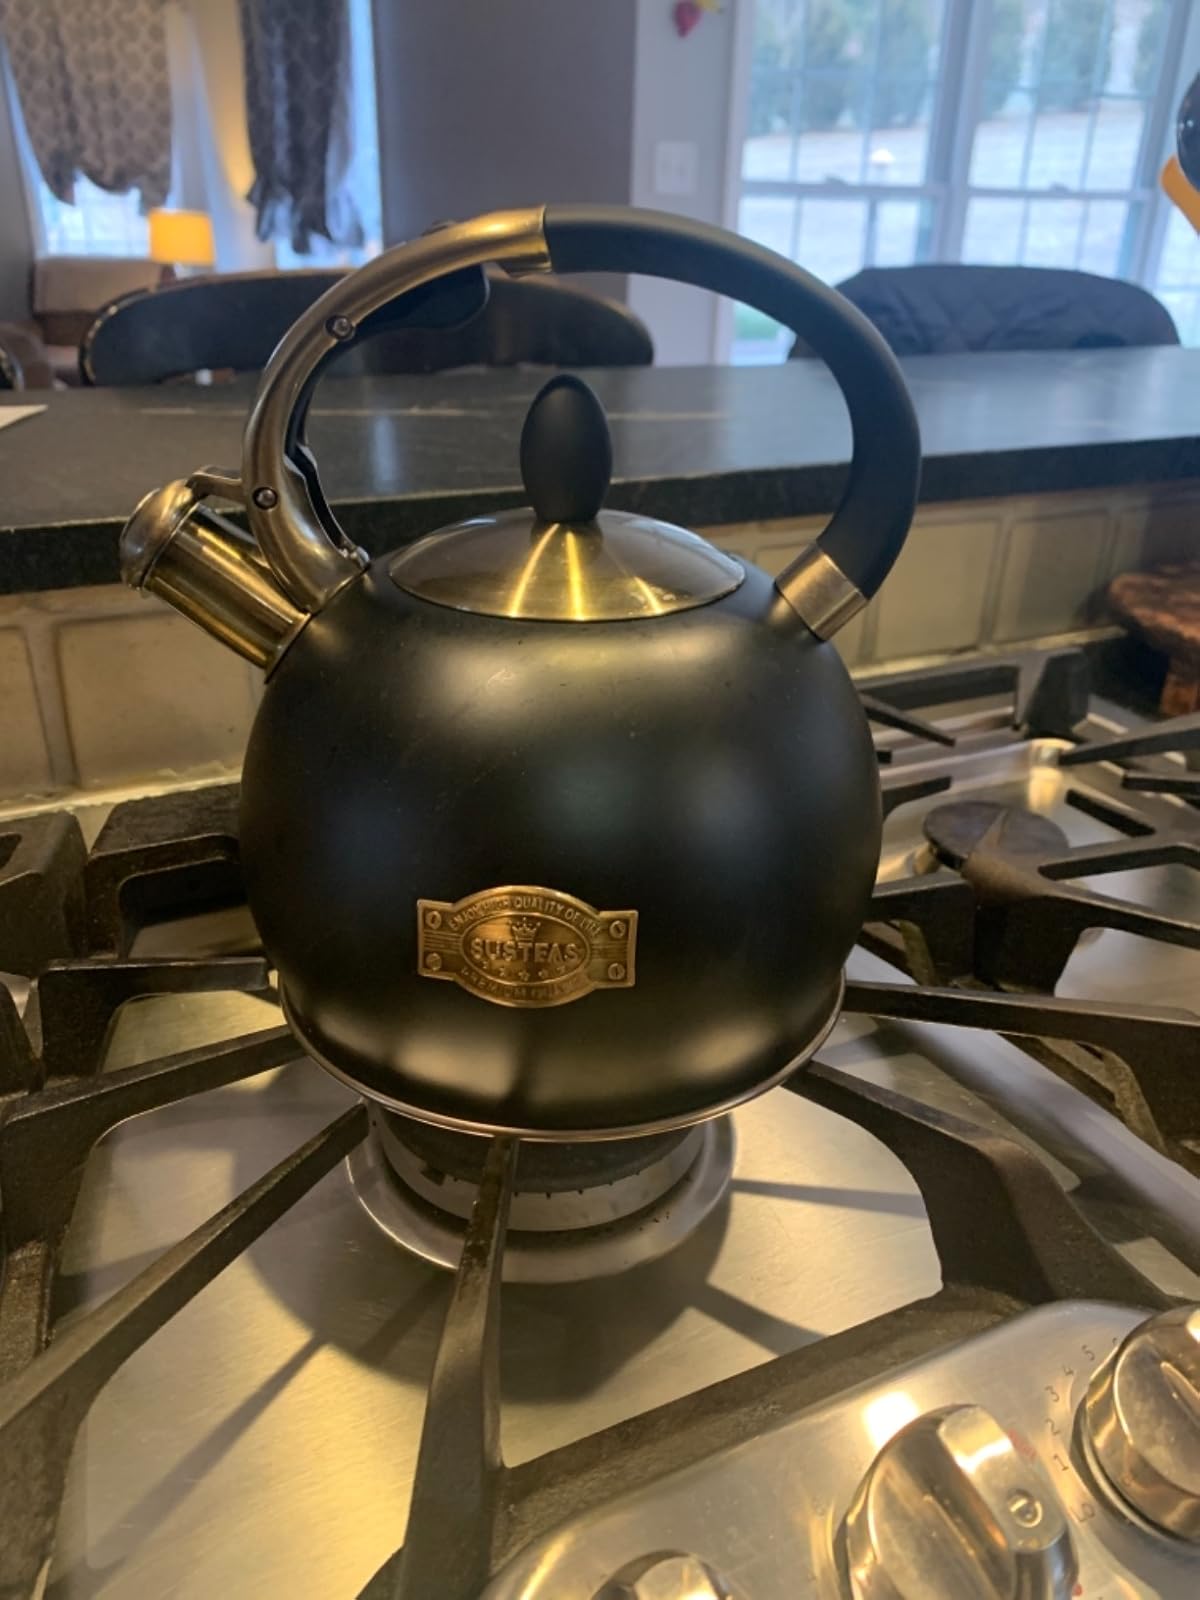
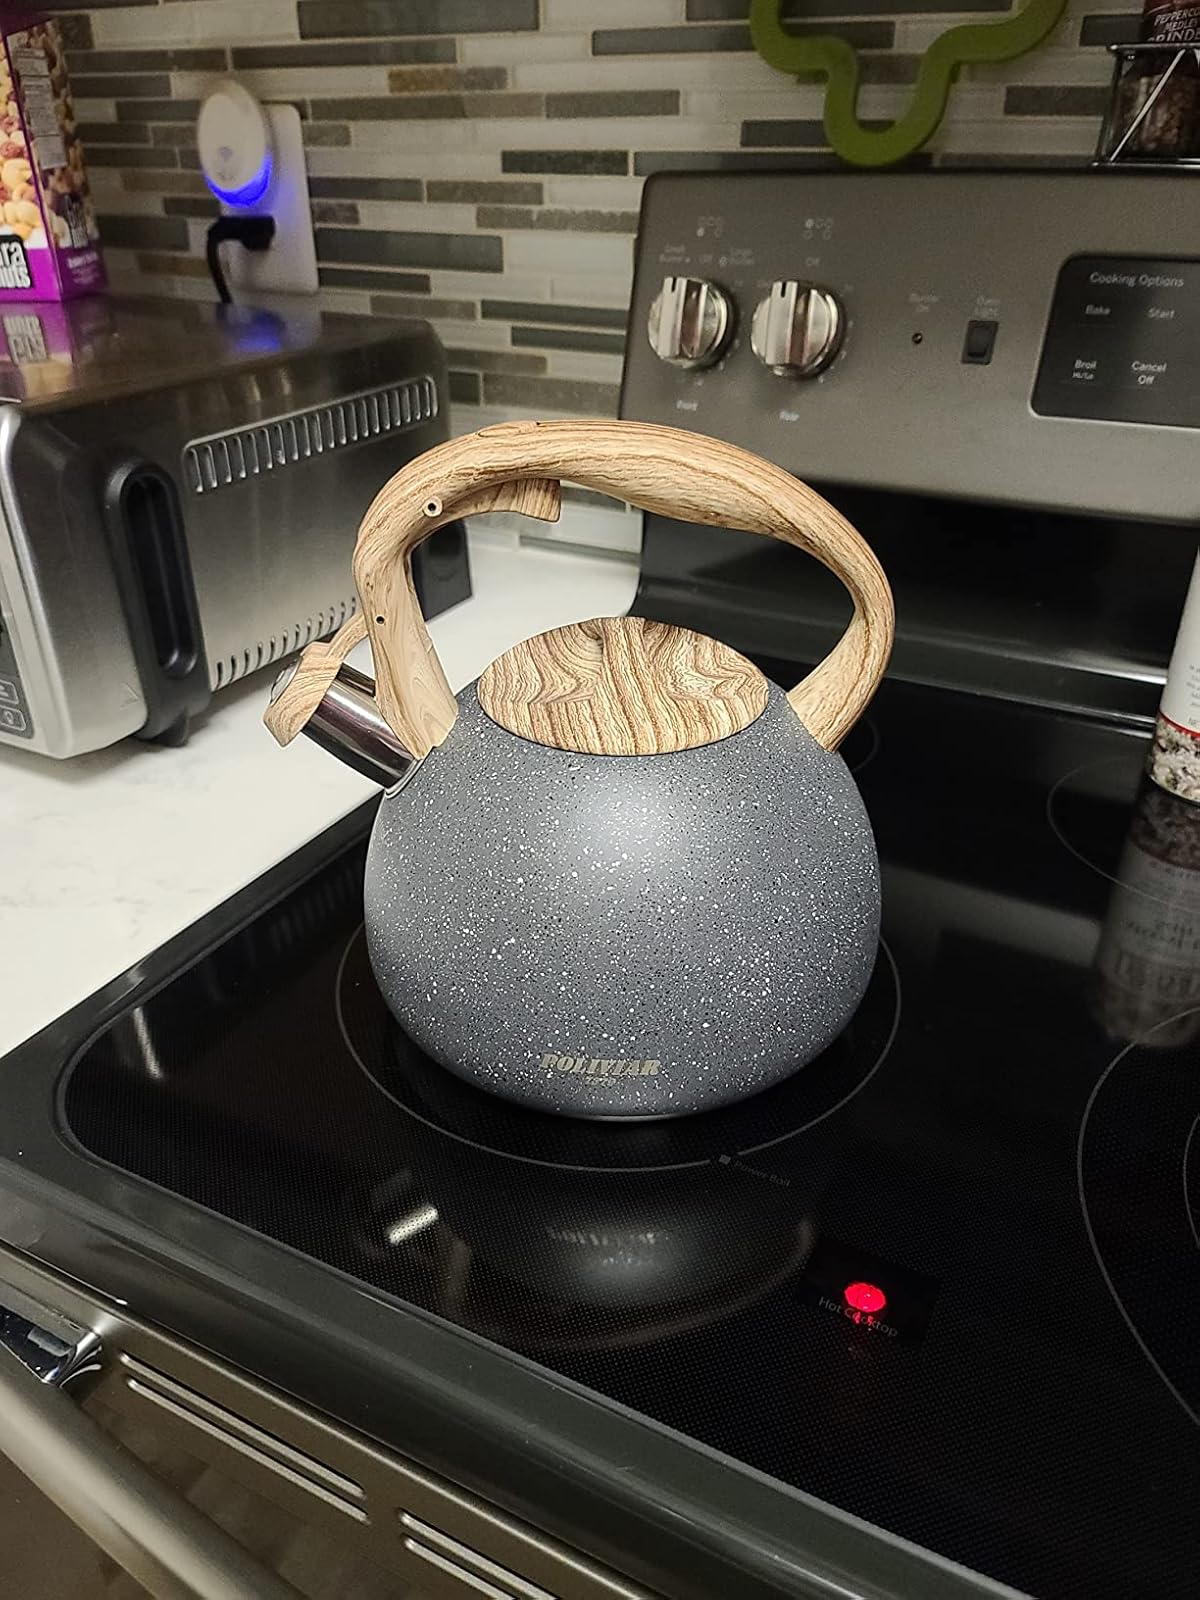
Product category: items_kettle
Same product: no